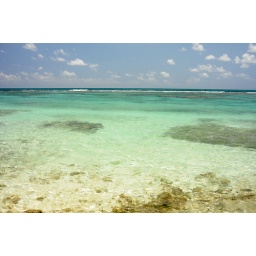
Yes, the water really was this clear and this color by the shore.